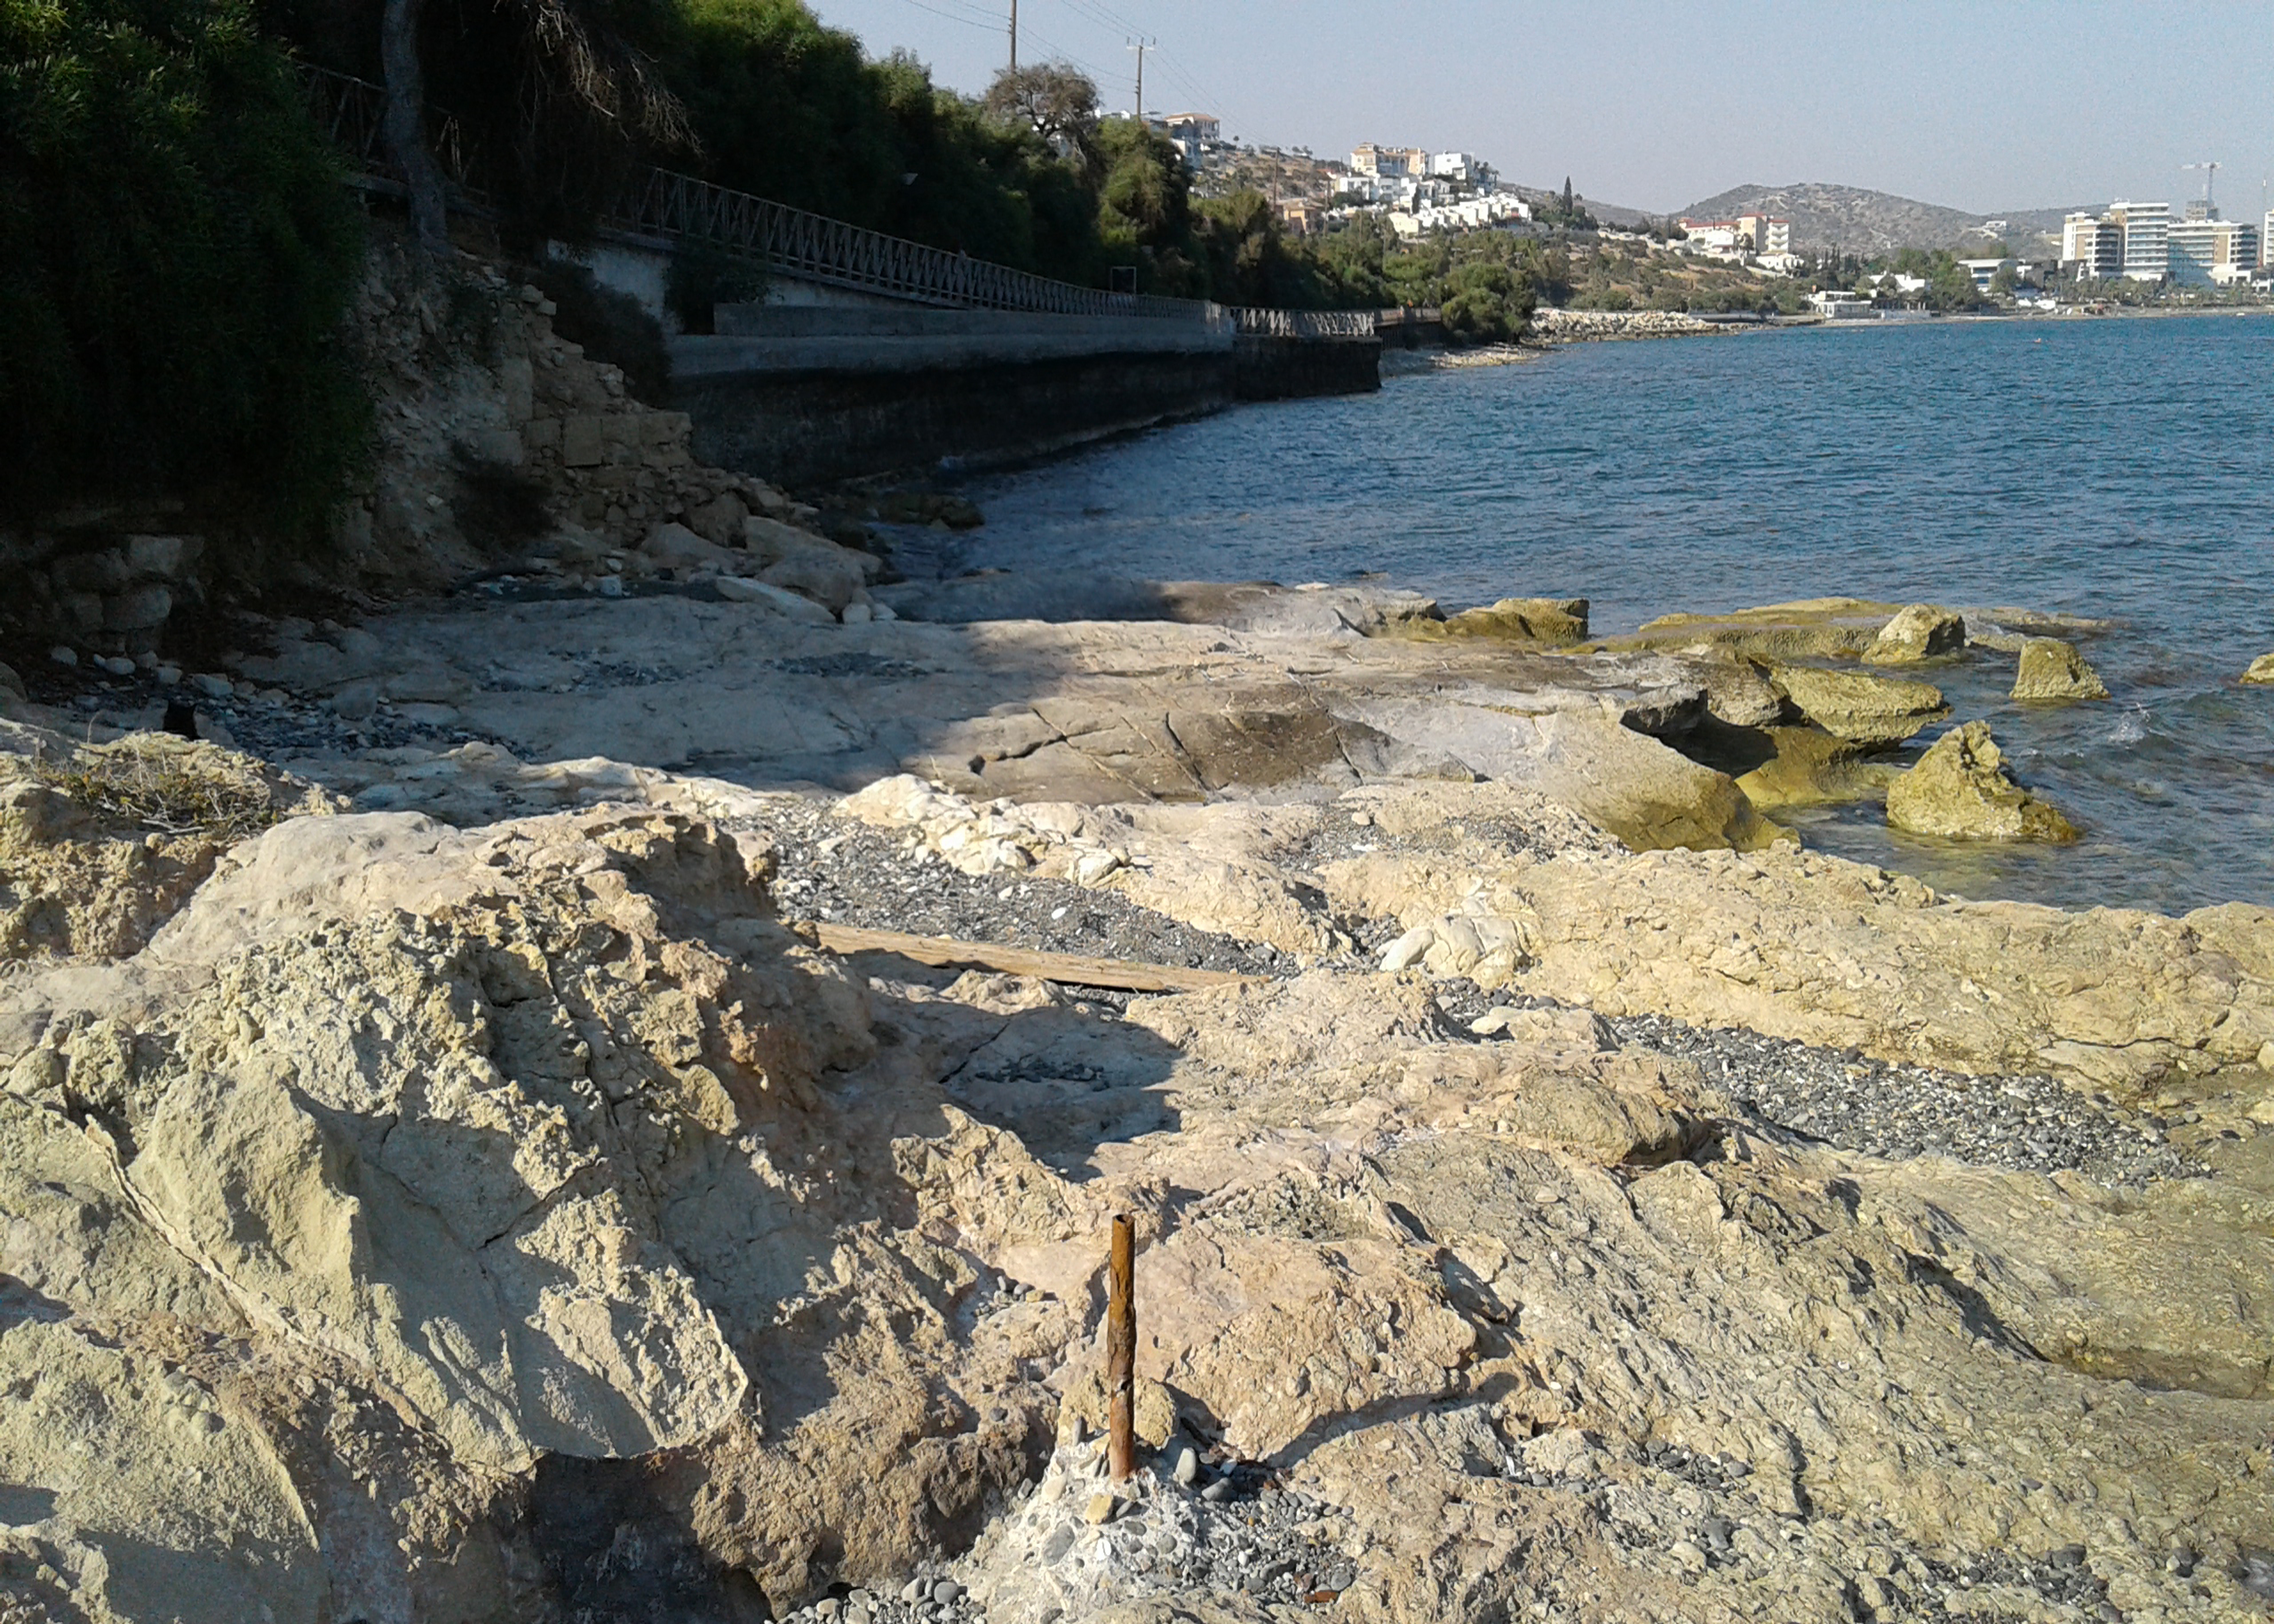
sea, rocks, rocky, within walking, water, blue, water resources, sky, bedrock, coastal and oceanic landforms, plant, watercourse, terrain, beach, bank, wood, formation, tree, wind wave, landscape, geological phenomenon, headland, sand, shore, lake, outcrop, horizon, wave, erosion, ocean, rock, coast, cape, klippe, soil, building, tropics, bay, cove, inlet, tide, tourism, promontory, Raised beach, cliff, channel, reservoir, vacation